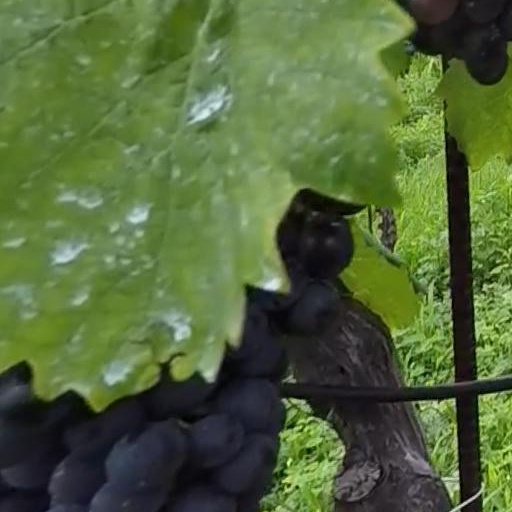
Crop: grape